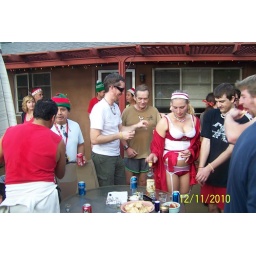
Thunder Pussy wants to know what's in the bottle before taking the glass offered her. Wise move, TP!!!